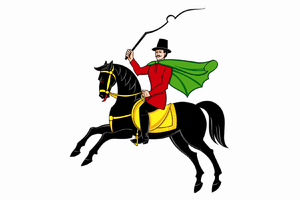
Orly est une commune française de la banlieue sud de Paris située dans le département du Val-de-Marne en région Île-de-France.
Kline est une ville de l'oblast de Moscou, en Russie, et le centre administratif du raïon de Kline. Sa population s'élevait à 79 056 habitants en 2017.